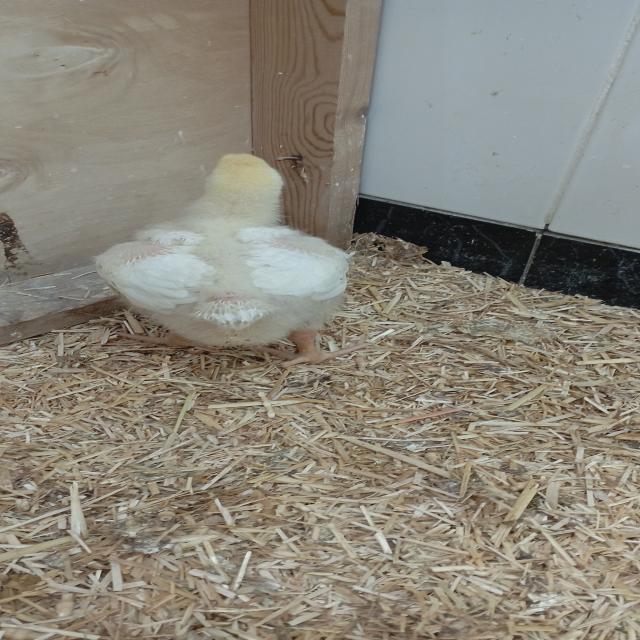
Weight: 403 g